Nanjing South railway station

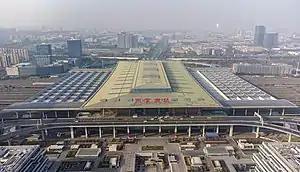

Nanjingnan (Nanjing South) railway station is a high-speed railway station in Nanjing, the capital of Jiangsu province, serving the Beijing–Shanghai (Jinghu) high-speed railway, Shanghai–Nanjing (Huning) intercity railway, Nanjing–Hangzhou (Ninghang) high-speed railway, Shanghai–Wuhan–Chengdu (Huhanrong) high-speed railway, Nanjing–Anqing intercity railway and the South Jiangsu Riverside high-speed railway. The new Nanjing South railway station is located a few kilometers south of downtown Nanjing in Yuhuatai District, and has a connection with the Nanjing Metro, served by Lines 1, 3, S1 and S3. Construction on the station began on 10 January 2008, and the station opened on 28 June 2011, two days before the opening of the Beijing–Shanghai high-speed railway.